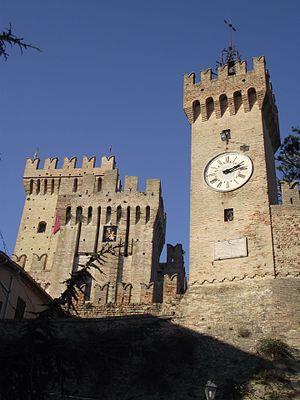
Offagna, Forteresse, 1454